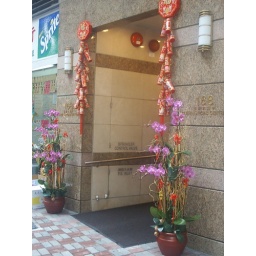
lunar new year decorations in an office building in central hong kong, january 2006